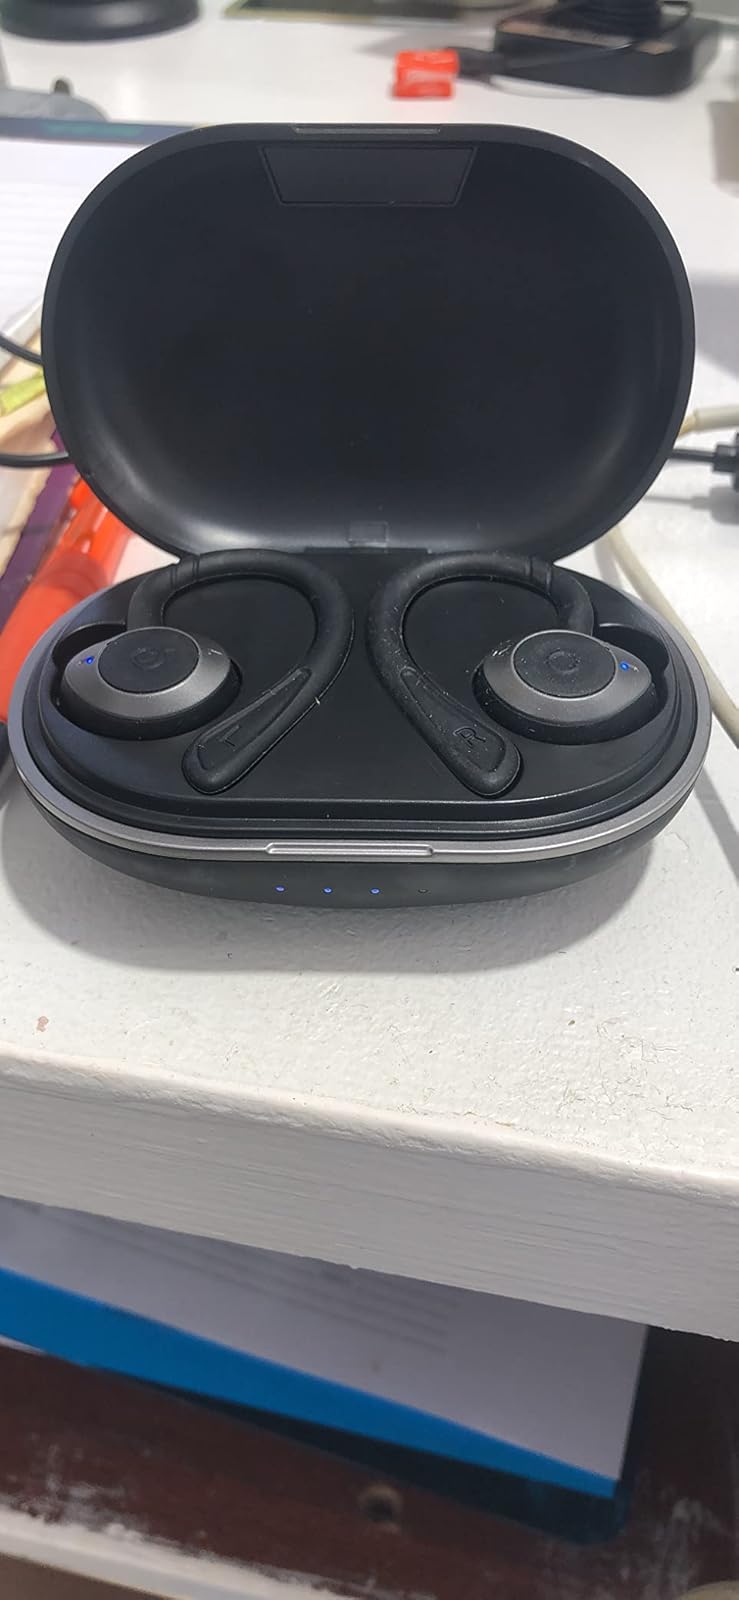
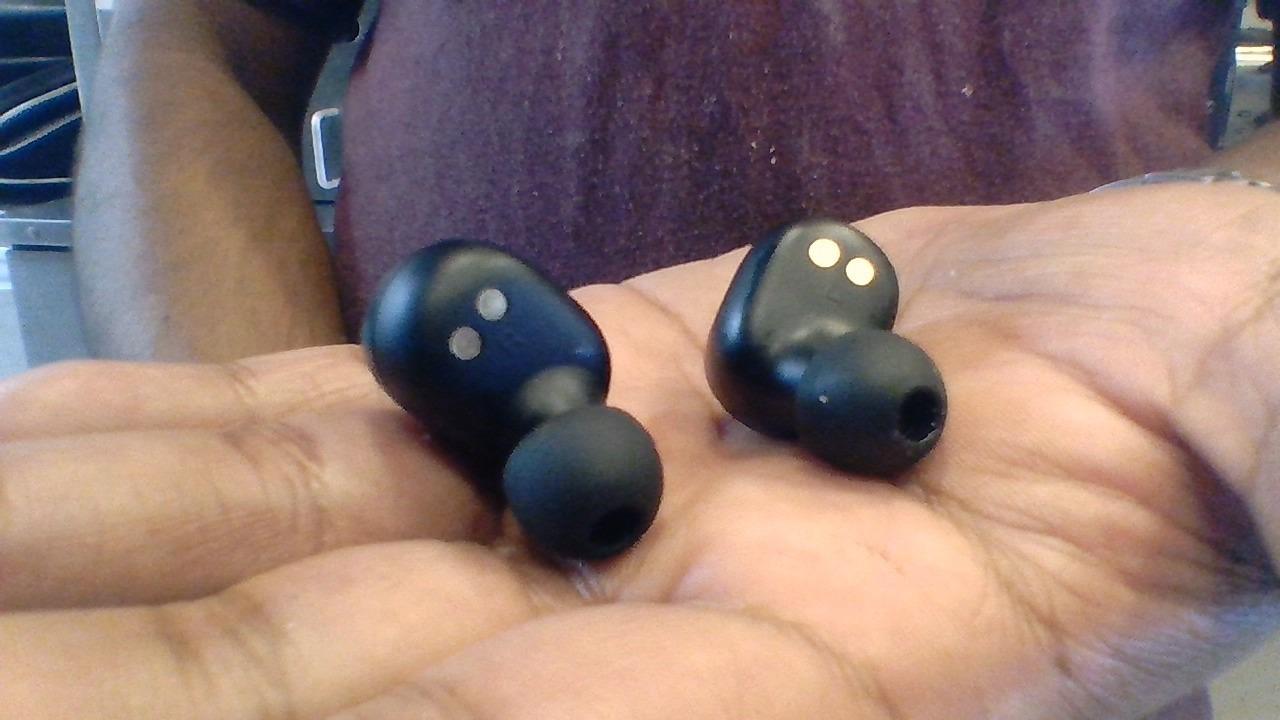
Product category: earbuds
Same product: no